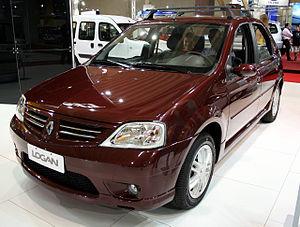
La Logan I est une automobile du groupe Renault vendue en Europe sous la marque Dacia entre 2004 et 2012 et sous la marque Renault depuis 2004 sur les autres marchés.
L'usine Renault de Curitiba est une usine de construction automobile du groupe Renault, située à São José dos Pinhais, dans la région métropolitaine de Curitiba, dans le sud du Brésil. Mise en service en 1998, elle est exploitée par la société Renault do Brasil.